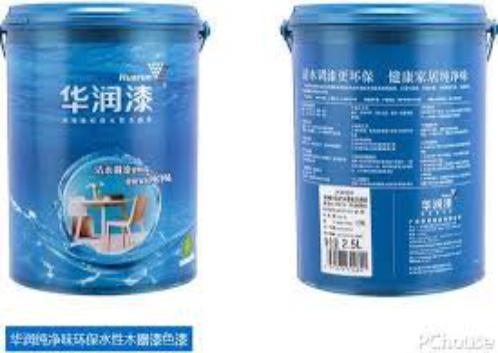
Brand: huarun
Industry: Others